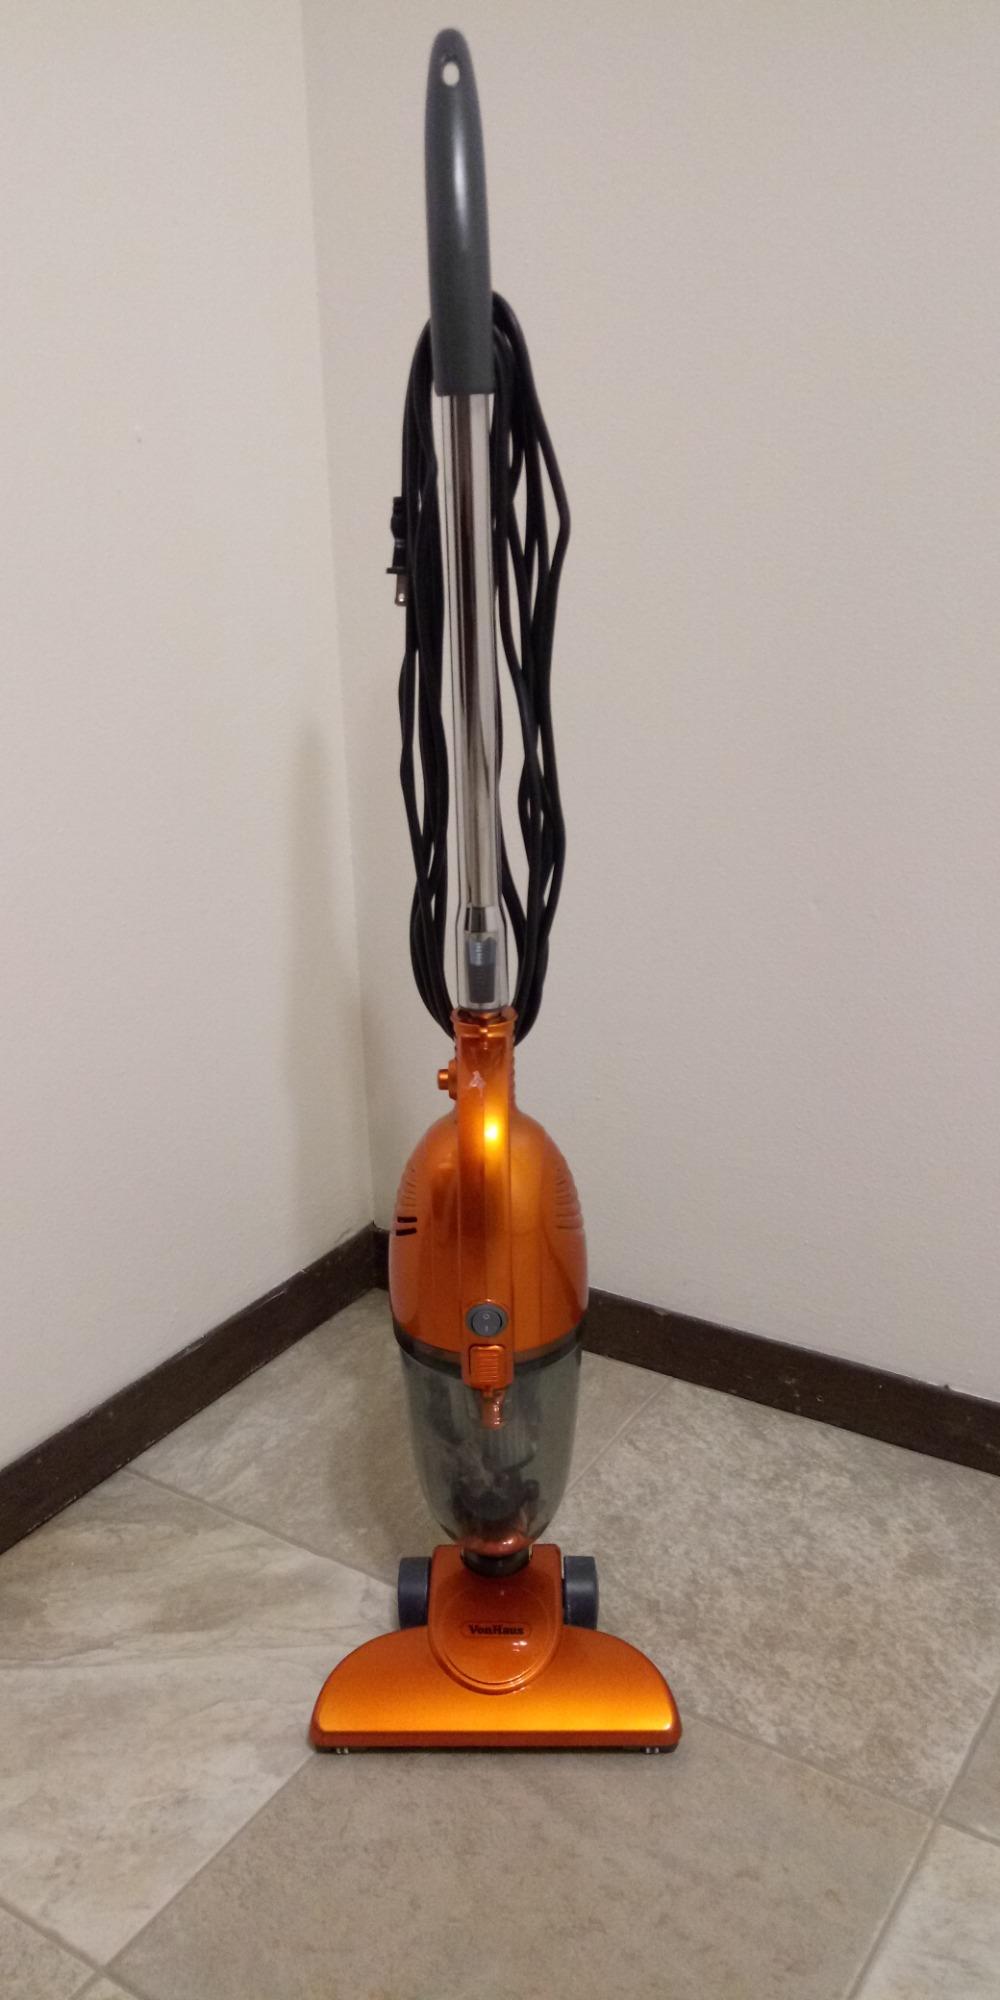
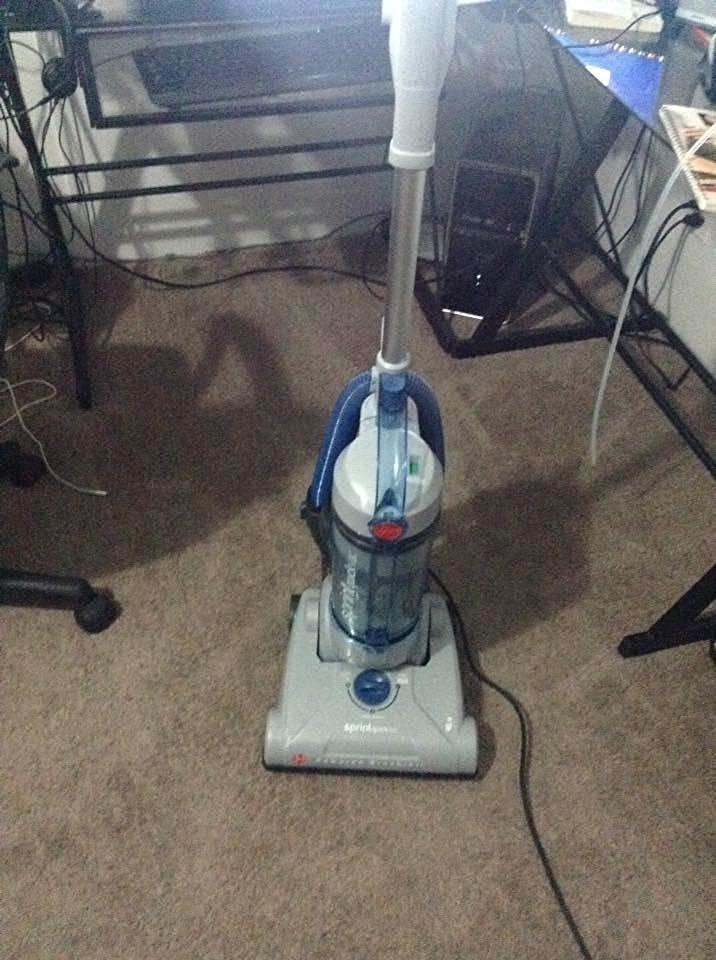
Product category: items_vacuum
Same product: no